Cornell Big Red

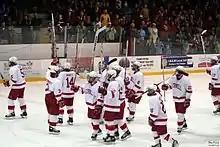
Lynah Rink

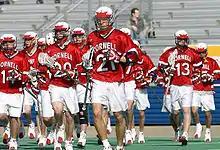
Cornell Big Red men's lacrosse

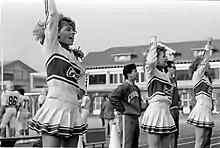
Cornell cheerleaders in 1987

The football, lacrosse, and sprint football teams play in Schoellkopf Field, which has a capacity of 25,597. The ice hockey teams play in Lynah Rink, which has a capacity of 4,267. The Cornell men's wrestling team competes at the Friedman Wrestling Center with a capacity of 1,100. Cornell soccer teams play on Charles F. Berman Field on the southeast side of campus. In August 2000, the bleachers and lights were completed, with a capacity of over 1,000. Field hockey plays on Marsha Dodson Field. The Cornell Men's and Women's Track and Field Teams compete in Barton Hall, a converted military hangar, for indoor track, and the Robert J. Kane sports complex for outdoor track. There are also facilities about 2 miles east of campus that has multiple uses, but it is mainly used by the Cornell men's soccer team for practice. Other campus facilities include a Robert Trent Jones (a Cornell alumnus) designed golf course, baseball's Hoy Field, the Niemand•Robison Softball Field, the Oxley Equestrian Center, and numerous fields and gymnasiums. Some of the athletic playing fields along Tower Road are known as the "Alumni Fields" because the Cornell Alumni Association funded the grading and development of these fields in exchange for a promise that they would remain in perpetuity. A subsequent land swap resulted in giving the Agriculture College building sites at the east end of the fields in exchange for the site of what became Schoellkopf Field and Hoy Field. The Alumni Fields became the site of an underground Synchrotron Laboratory.